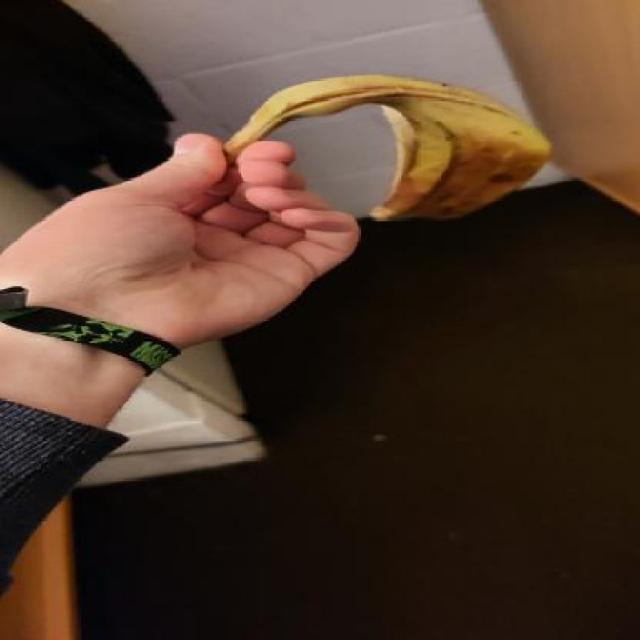
Label: bananas